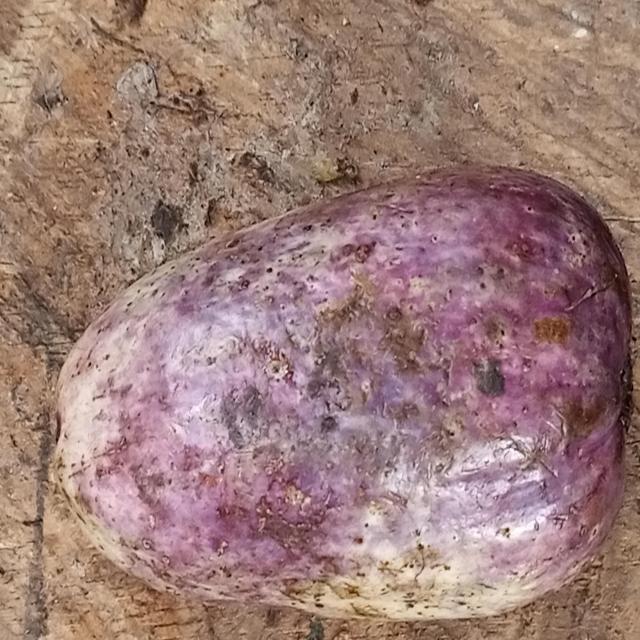
Plum grade: unripe